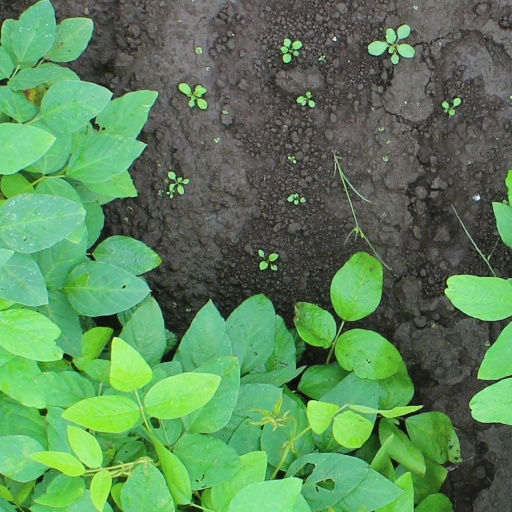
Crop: soybean